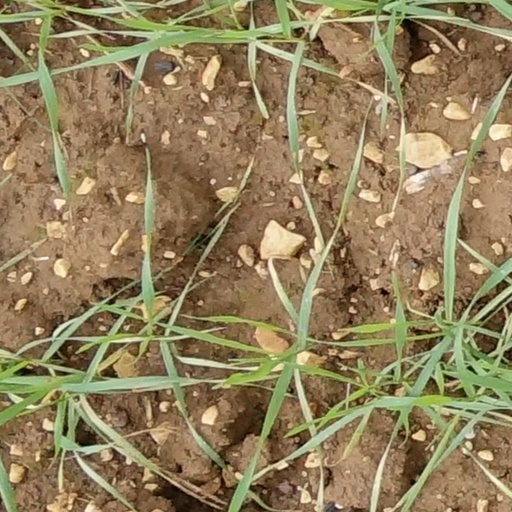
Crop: wheat